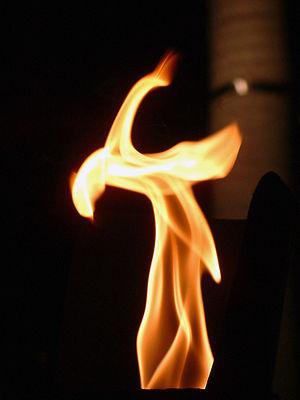
Le feu est la production d'une flamme et la dégradation visible d'un corps par une réaction chimique exothermique d'oxydo-réduction appelée combustion.
La chimie est une science de la nature qui étudie la matière et ses transformations, et plus précisément :
Une flamme est une réaction de combustion vive se produisant dans une zone d'épaisseur faible : elle produit de la chaleur et émet en général de la lumière. Elle est à l'origine de la production du feu.